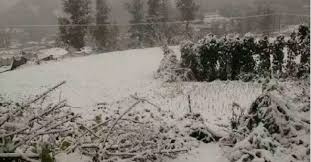
Weather: snow or frosty